Jnan Chandra Ghosh

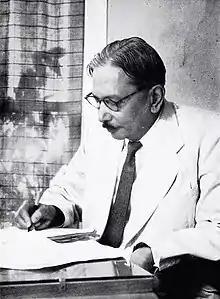
Jnan Chandra Ghosh

Sir Jnan Chandra Ghosh or Jnanendra Chandra Ghosh (4 September 1894 – 21 January 1959) was an Indian chemist best known for his contribution to the development of scientific research, industrial development and technology education in India. He served as the director of the newly formed Eastern Higher Technical Institute in 1950, which was renamed as IIT Kharagpur in 1951. He was also the director of the Indian Institute of Science Bangalore and Vice Chancellor of the University of Calcutta.